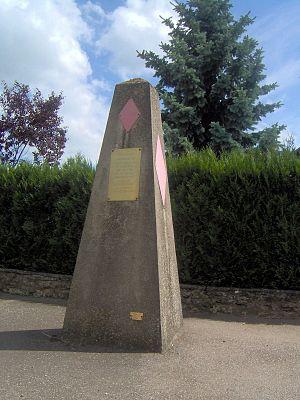
Viéville-en-Haye est une commune française située dans le département de Meurthe-et-Moselle en région Grand Est. L'église a pour patron saint Airy.